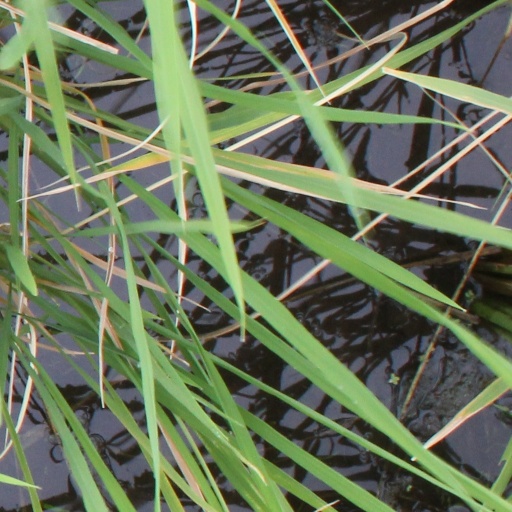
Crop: rice